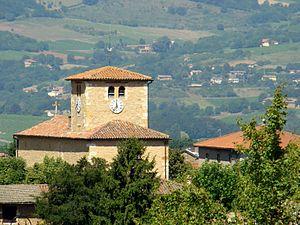
Eglise de Marcy
Marcy, nommée parfois Marcy-sur-Anse, est une commune française située dans le département du Rhône, en région Auvergne-Rhône-Alpes.